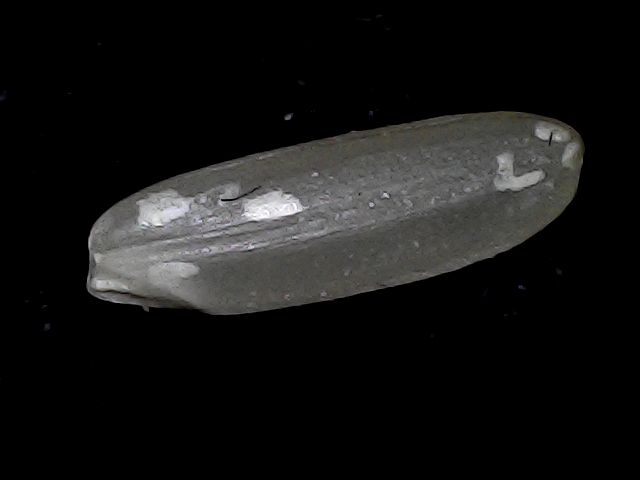
Rice variety: BD85